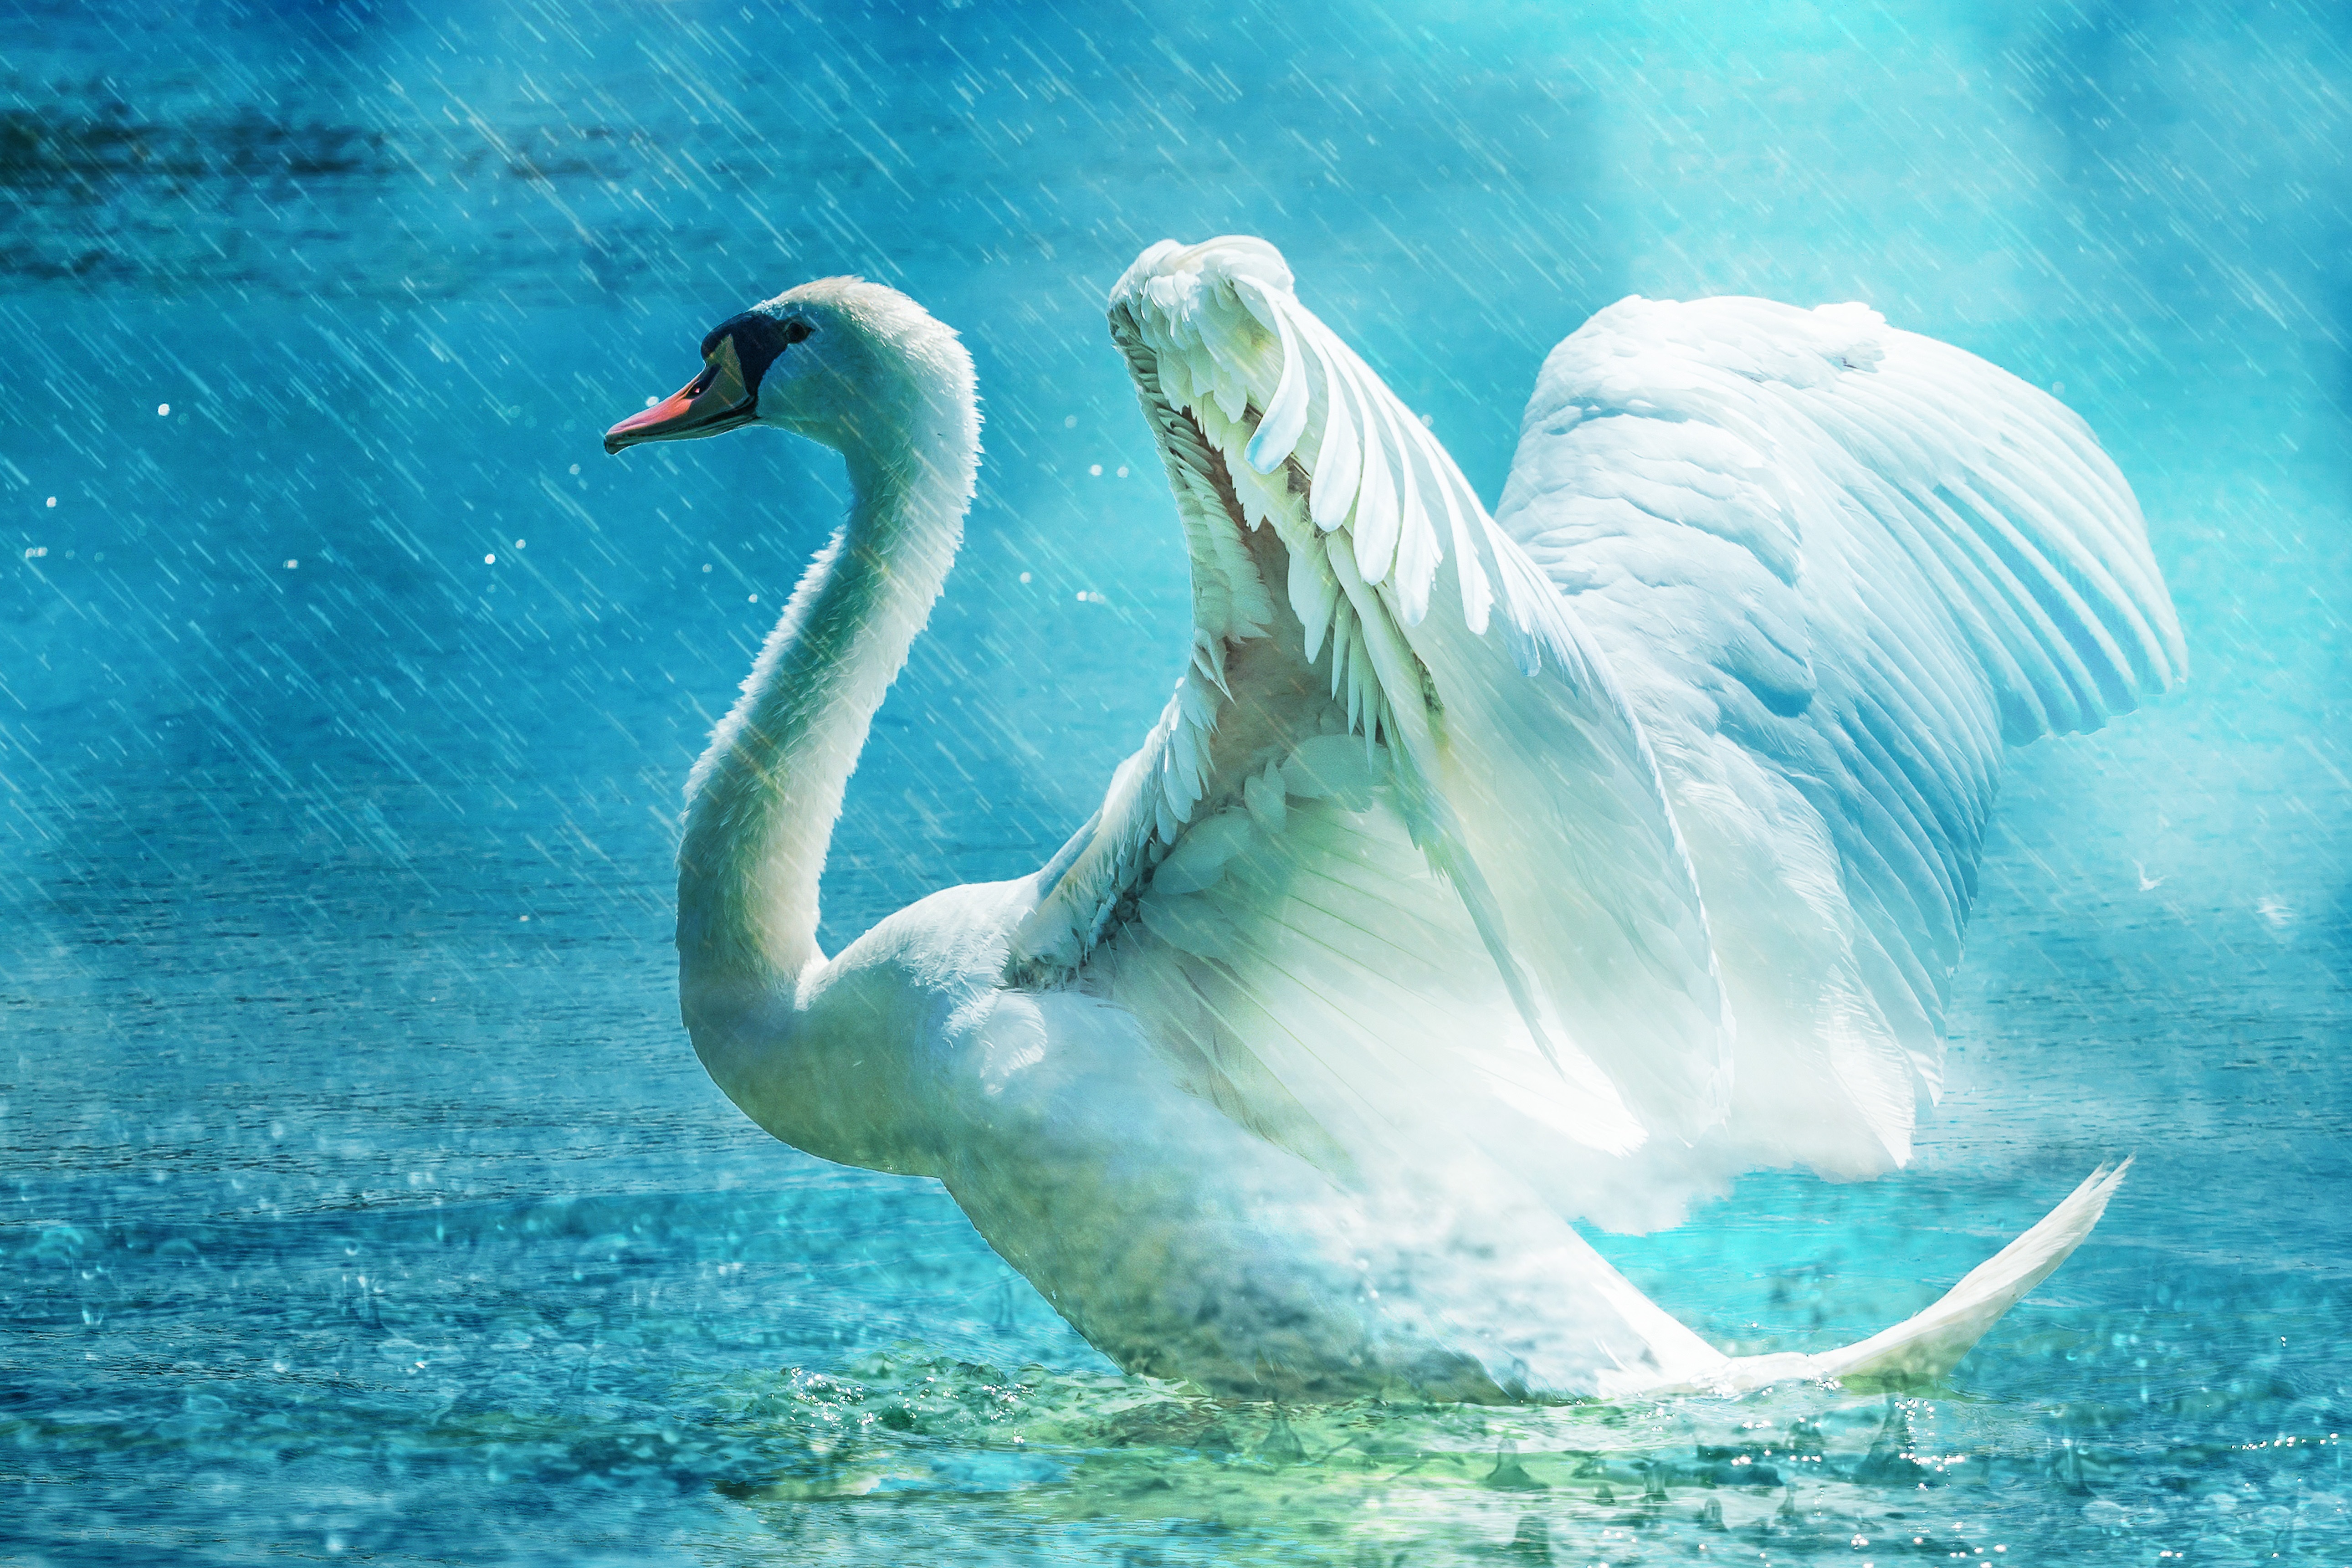
sea, water, bird, wing, white, rain, swan, vertebrate, beautiful, elegant, waterfowl, water bird, ducks geese and swans